Jacques Guibourd Historic House

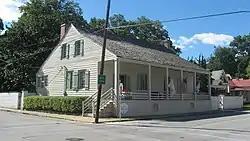
Front and side of the house

The Guibourd House, also known as La Maison de Guibourd, is an example of "poteaux-sur-solle" (vertical post on sill or foundation) sealed with "bouzillage" (usually a mixture of clay and grass) construction. The structure was built around 1806 and was the home of Jacques Jean Rene Guibourd and his family.